John R. Eakin

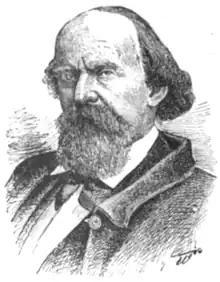
Eakin

John Rogers Eakin (February 14, 1822 – September 3, 1885) was a newspaper editor, state legislator, and justice of the Arkansas Supreme Court from 1878 to 1885. He advocated for women's rights.